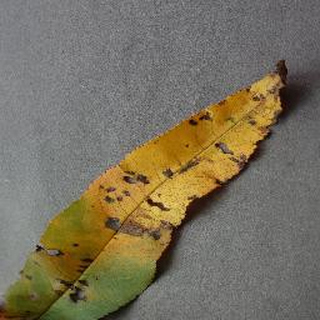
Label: peach_bacterial_spot